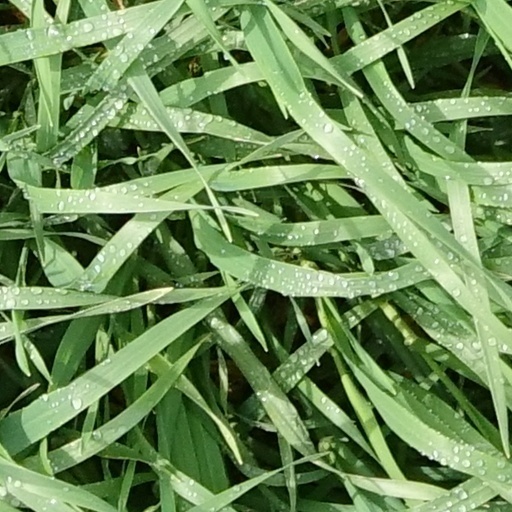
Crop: wheat